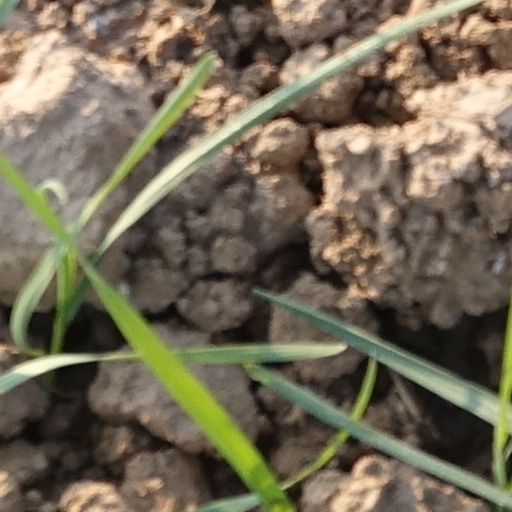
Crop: wheat